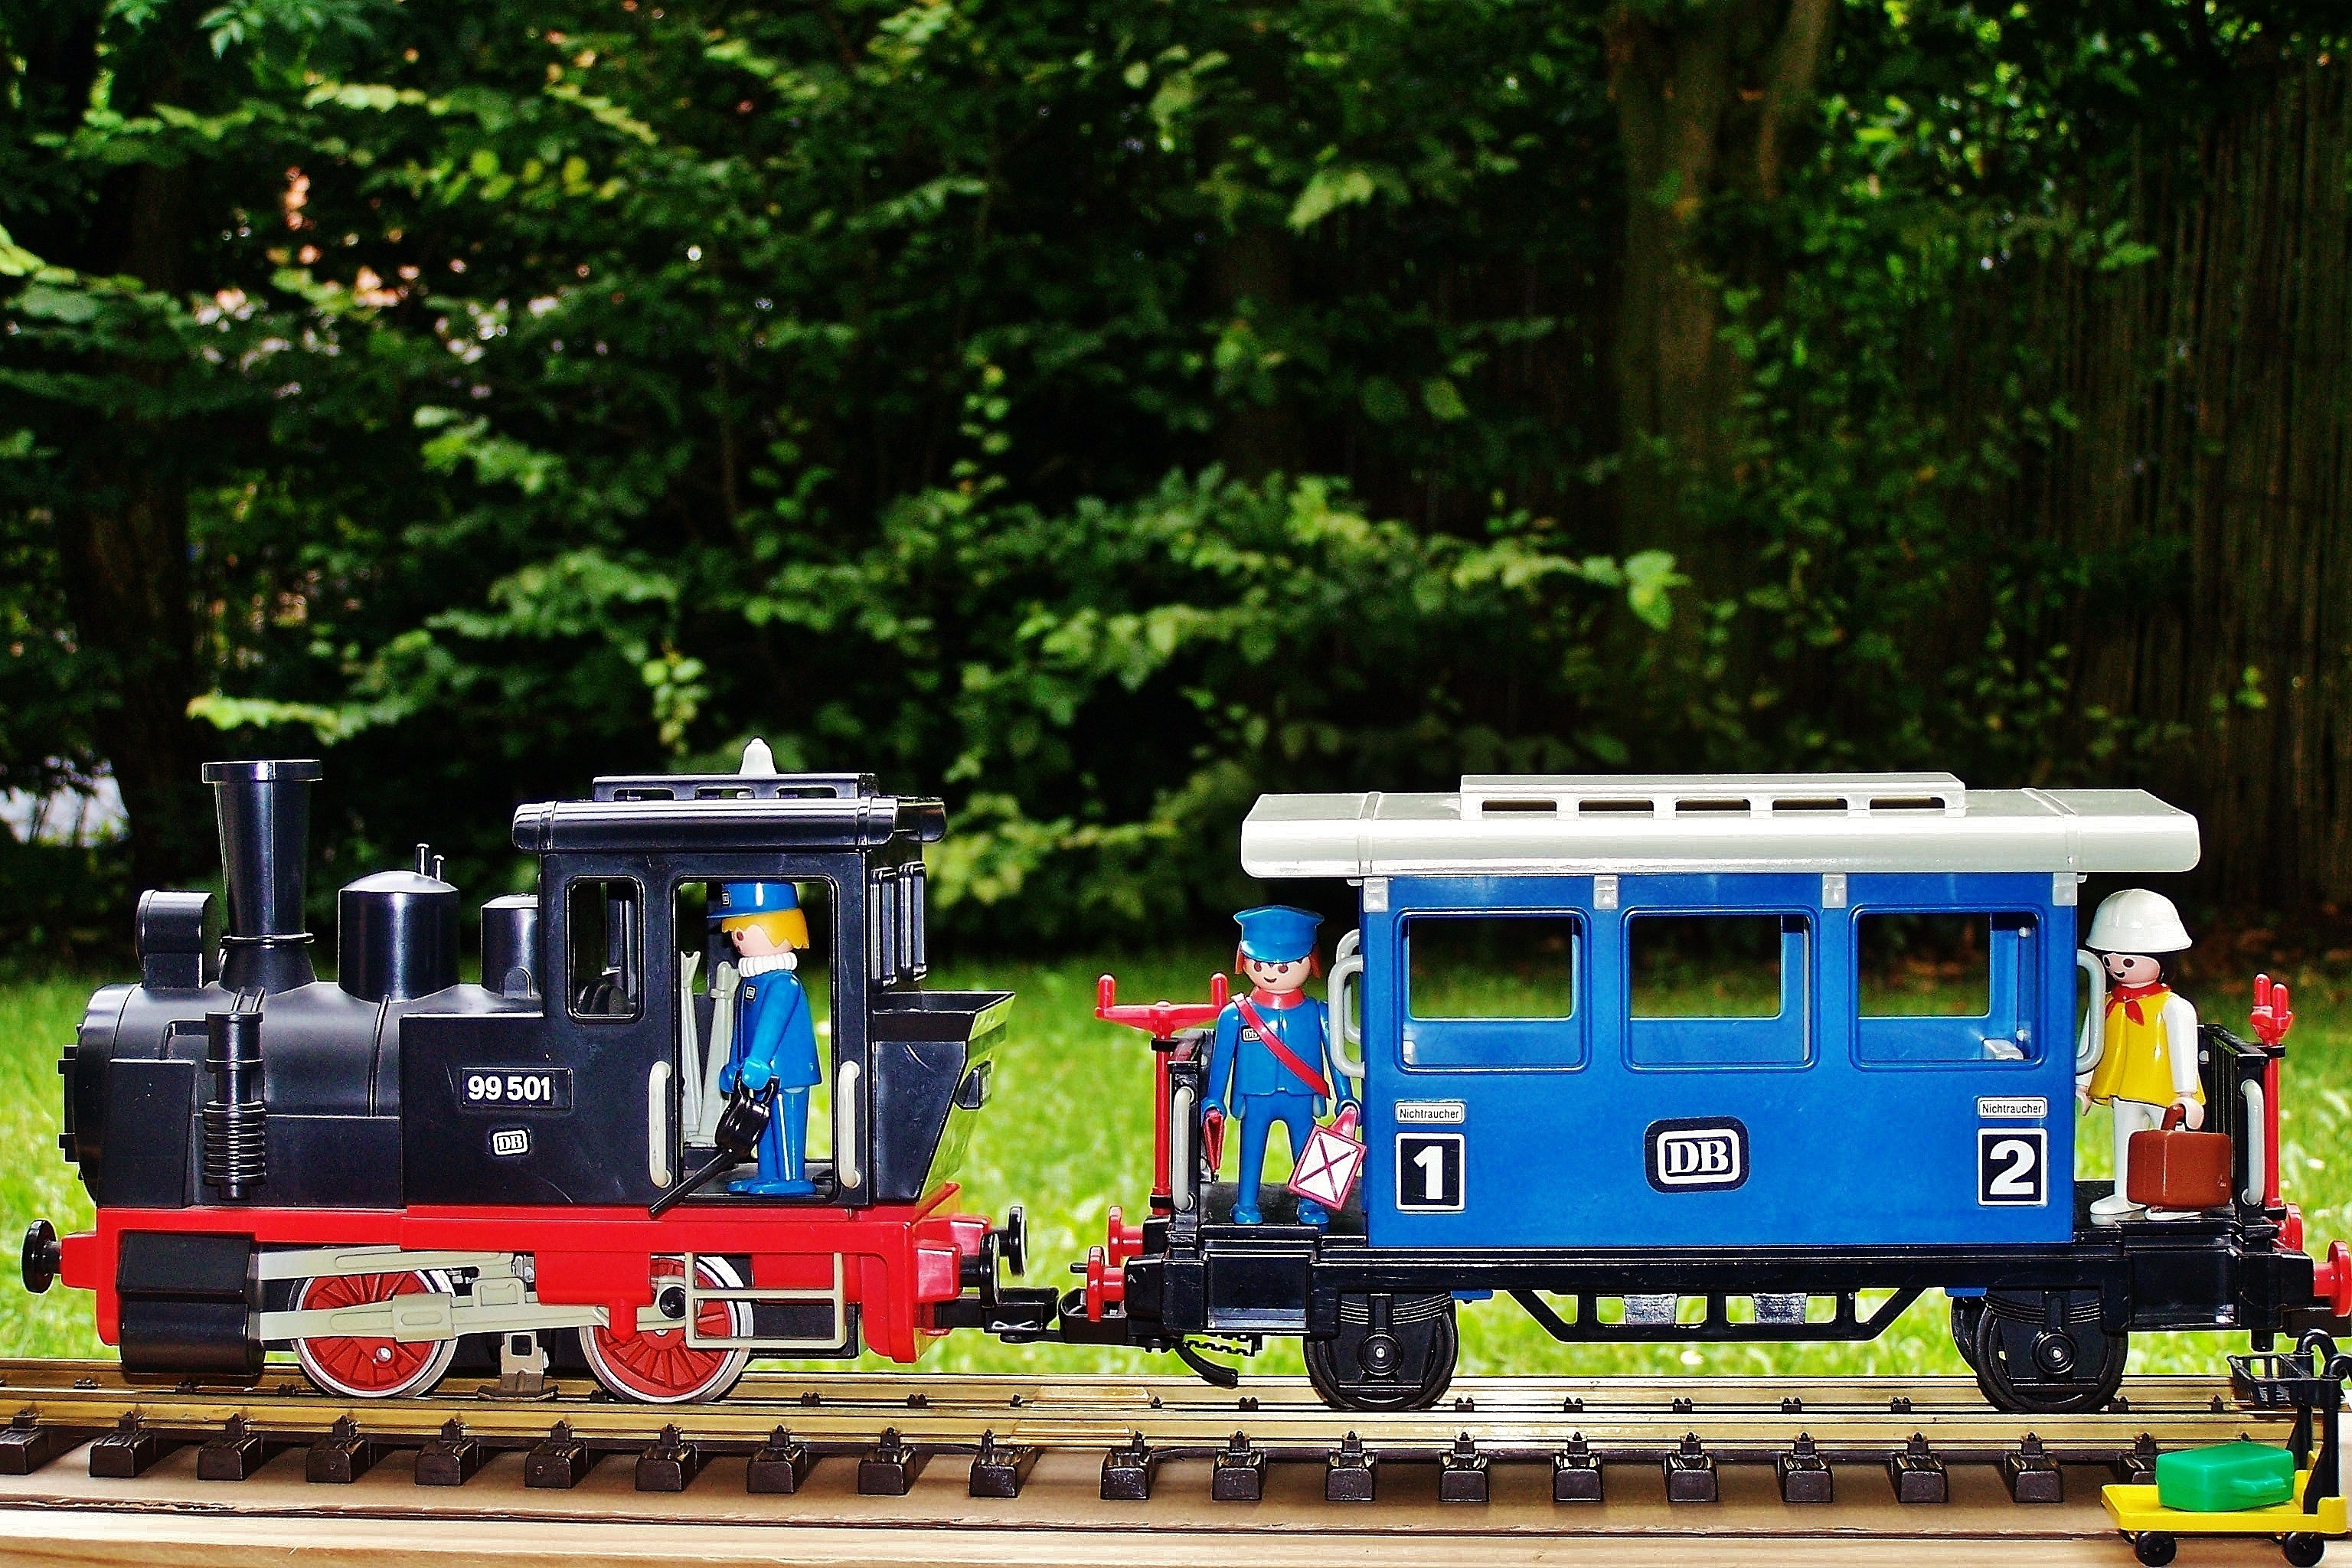
track, railway, train, transport, vehicle, public transport, playmobil, children, locomotive, toys, rail transport, steam locomotive, passenger cars, land vehicle, rolling stock, railroad car, passenger car